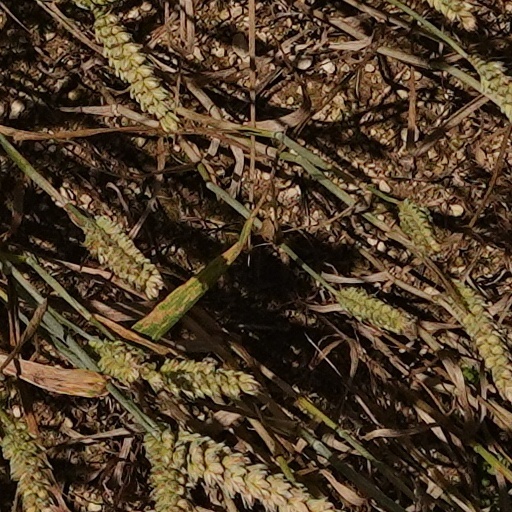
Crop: wheat